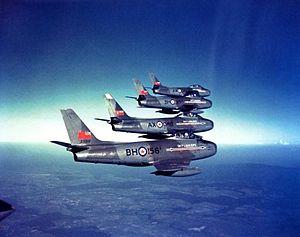
La Base des Forces canadiennes Bagotville est une base des Forces canadiennes située dans la région du Saguenay-Lac-Saint-Jean, au Québec. Elle est sous l'autorité de l'Aviation royale canadienne. La 3ᵉ Escadre Bagotville est la principale unité occupant la base. L'aérodrome de la base est aussi utilisé civilement sous le nom d'aéroport Saguenay-Bagotville.
L'Aviation royale canadienne ou ARC, anciennement connue sous le nom de Commandement aérien des Forces canadiennes, est la branche aérienne des Forces armées canadiennes. Elle est responsable des opérations aériennes qui se déroulent au Canada et à l'étranger. Les unités opérationnelles de l'ARC font partie de la 1ʳᵉ Division aérienne du Canada qui se divise en treize escadres réparties sur l'ensemble du territoire canadien. L'ARC est responsable de la région canadienne du Commandement de la défense aérospatiale de l'Amérique du Nord.
Le North American F-86 Sabre est le premier avion de chasse à réaction et ailes en flèches conçu et construit par la société américaine North American, juste après la Seconde Guerre mondiale. Construit à plusieurs milliers d'exemplaires, cet appareil a été utilisé par une trentaine de pays. Son affrontement avec le MiG-15 pendant la guerre de Corée est un épisode notoire de l'histoire du combat aérien.